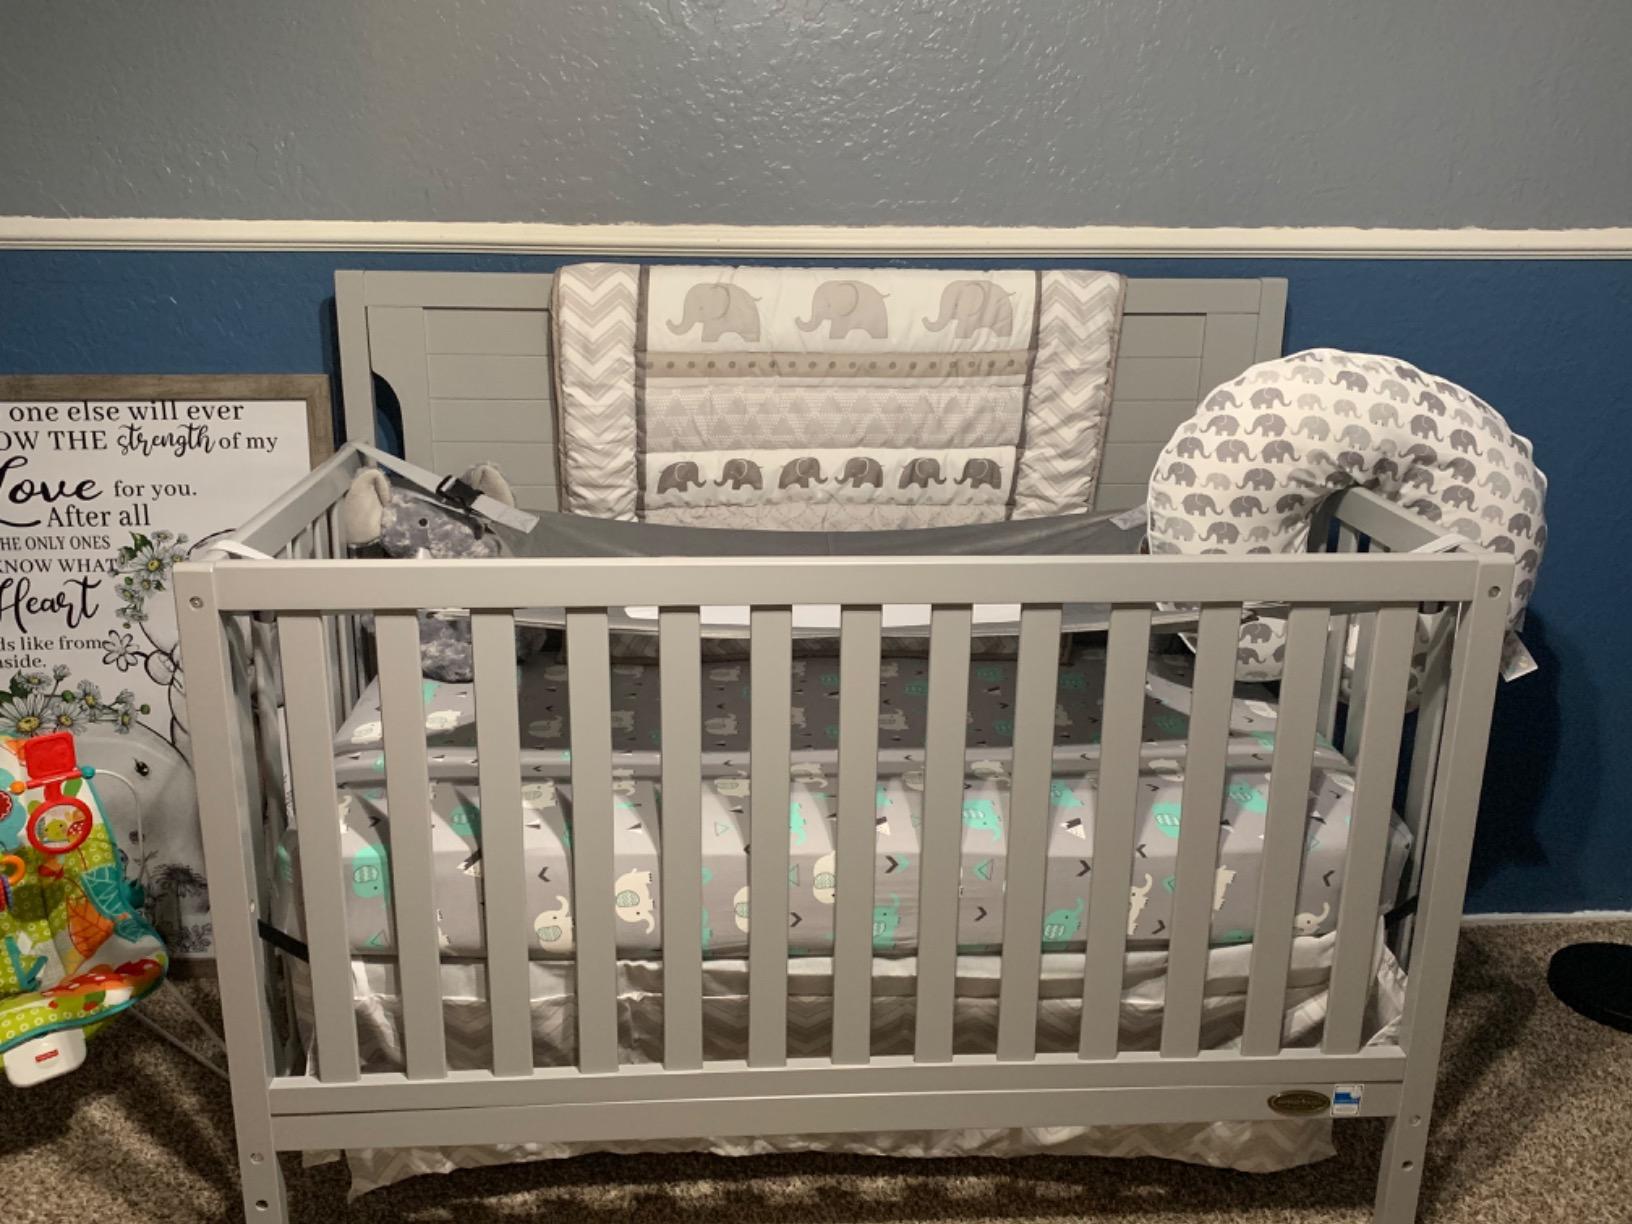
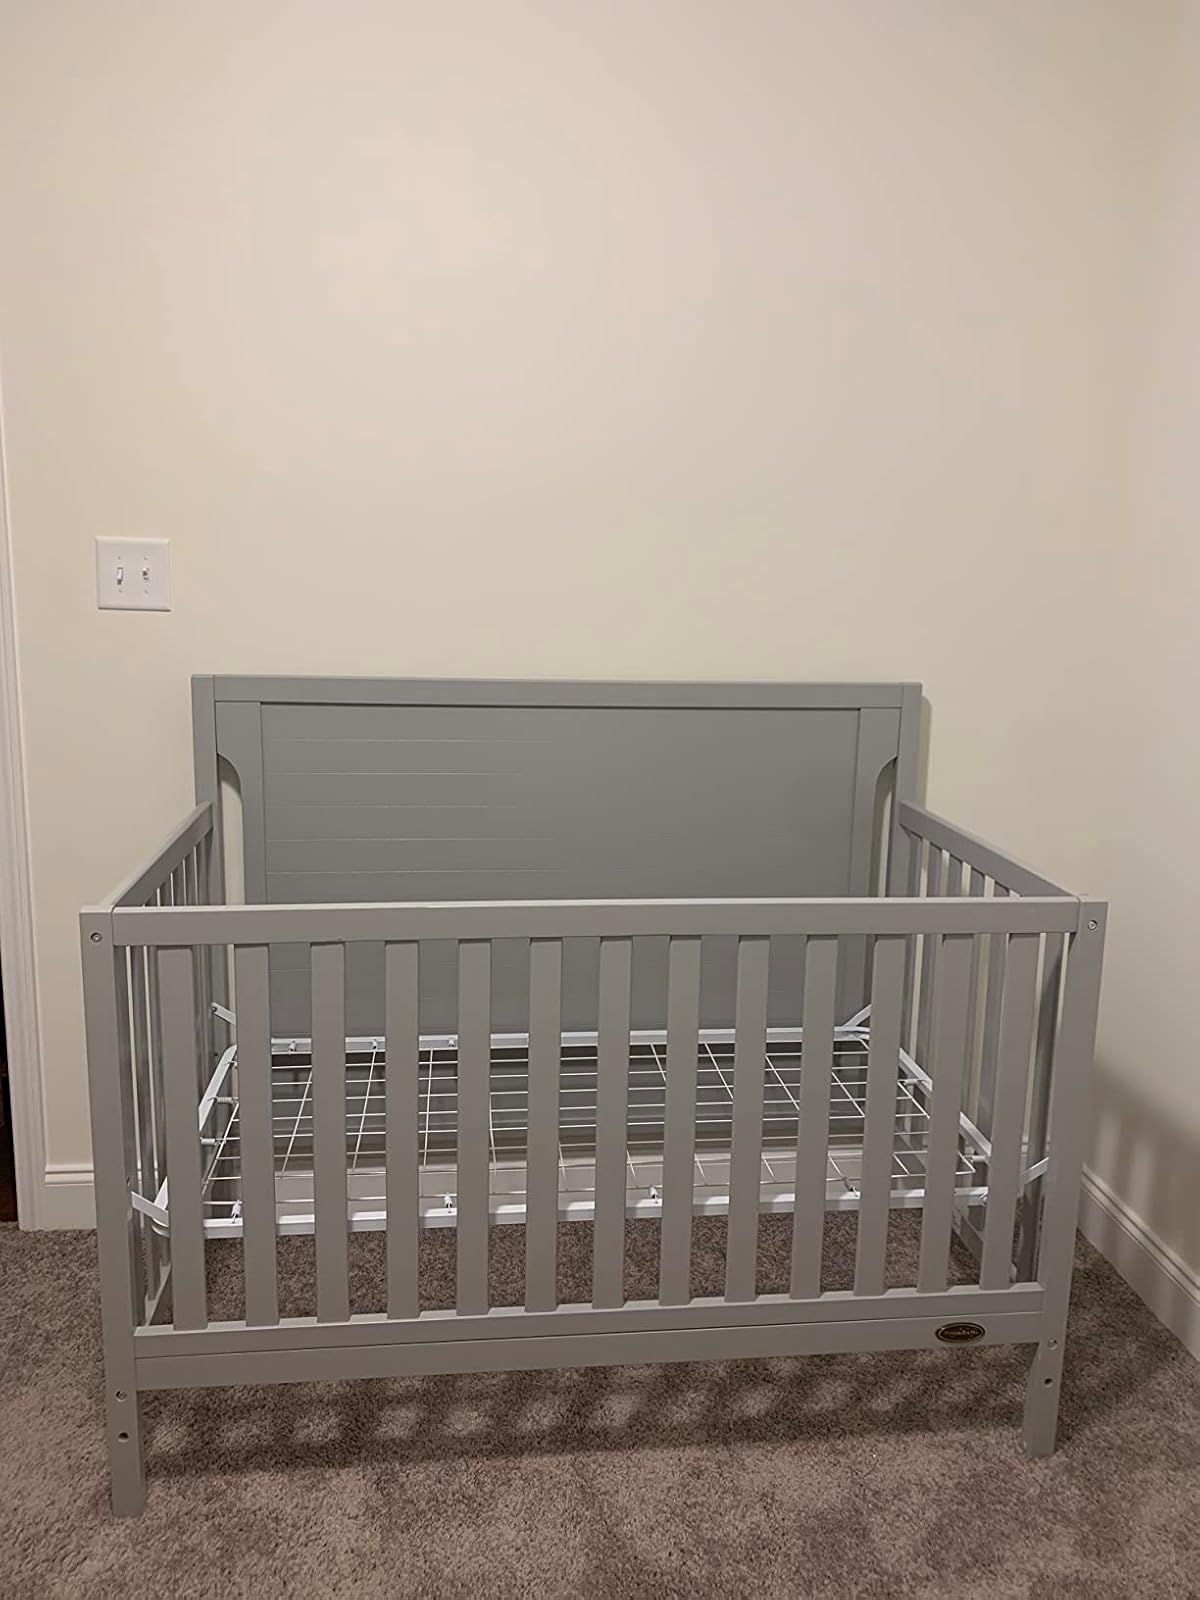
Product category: products_crib
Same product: yes